Anthony Ashley Cooper, 1st Earl of Shaftesbury

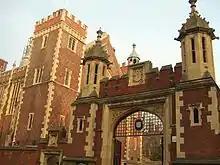
The Gate of Lincoln's Inn. Cooper attended Lincoln's Inn, beginning in 1638, to receive an education in the laws of England. Throughout his political career Cooper posed as a defender of the rule of law, at various points in his career breaking with both Oliver Cromwell (1599–1658) and Charles II (1630–1685) when he perceived they were subverting the rule of law and introducing arbitrary government.

Sir Daniel died in 1636, and Cooper was sent to live with his father's other trustee, Edward Tooker, at Maddington, near Salisbury. Here his tutor was a man with an MA from Oriel College, Oxford.